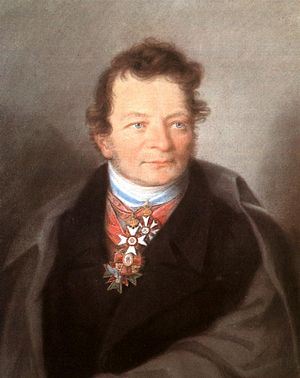
Paul Johann Anselm von Feuerbach
Paul Johann Anselm von Feuerbach.
Paul Johann Anselm von Feuerbach var en tysk retslærd. Han var far til Joseph Anselm og Ludwig Feuerbach.